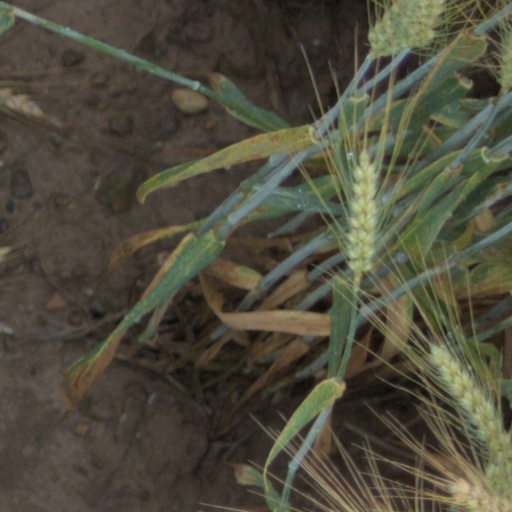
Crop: wheat